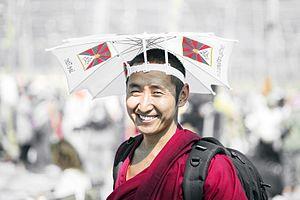
Un chapeau parapluie est un accessoire composé d'un haut de parapluie fixé à un bandeau qui entoure le crâne. Il a un rôle de protection contre la pluie ou le Soleil.